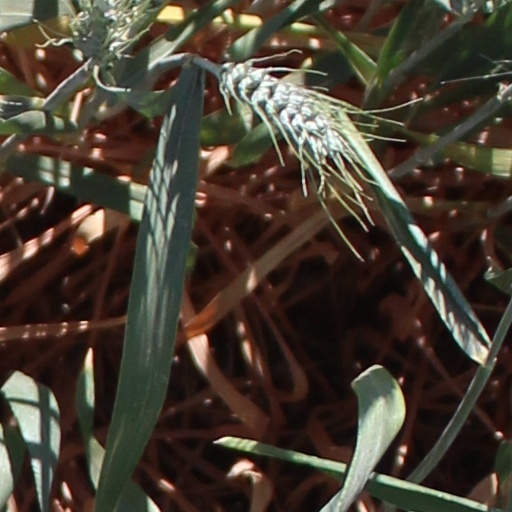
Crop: wheat